The Muffs

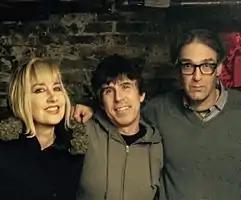
The Muffs in 2014

The Muffs were an American pop punk band based in Southern California, formed in 1991. Led by singer and guitarist Kim Shattuck, the band released four full-length studio albums in the 1990s, as well as numerous singles including "Lucky Guy" and "Sad Tomorrow", and a cover version of "Kids in America". After a long hiatus beginning in 1999, the band released a fifth album in 2004 but thereafter effectively disbanded. Almost a decade later, the three core members of the band reunited and started performing again. Their sixth album, "Whoop Dee Doo", was released in 2014.